Republic of Ireland–United Kingdom border

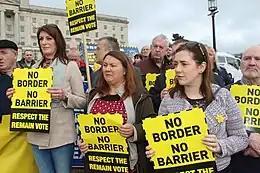
A Sinn Féin protest against a hard border. Post-Brexit border controls are a controversial issue.

The UK voted to leave the European Union in a referendum on 23 June 2016. Their withdrawal made the Republic of Ireland-Northern Ireland border an external EU border. The Irish government, the UK government and EU representatives, all stated that they did not wish for a hard border in Ireland due to the sensitive nature of the border.